Gerhard Hund

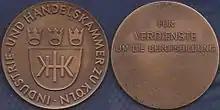
Medal of the Chamber of Commerce of Cologne (1986)

Father: Friedrich Hund (4 February 1896 – 31 March 1997) was a German physicist.